Daniel Czepko von Reigersfeld

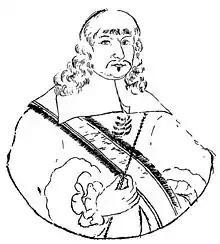
Daniel Czepko.

Daniel Czepko von Reigersfeld (1605–1660) was a German Lutheran poet and dramatist, known for his mystical verse influenced by Jacob Böhme. "Czepko" was his family name, so he is commonly known as Daniel Czepko.